Tribe (Junger book)

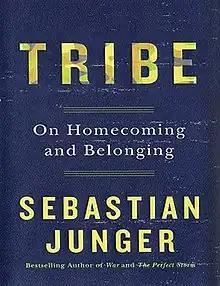

Tribe is a creative nonfiction book written by Sebastian Junger and published by Simon & Schuster in 2016. Junger discusses the reintegration of soldiers into society and the paradoxical observation that adversity and danger can contribute to greater psychological wellbeing. The book received generally positive reviews from critics.